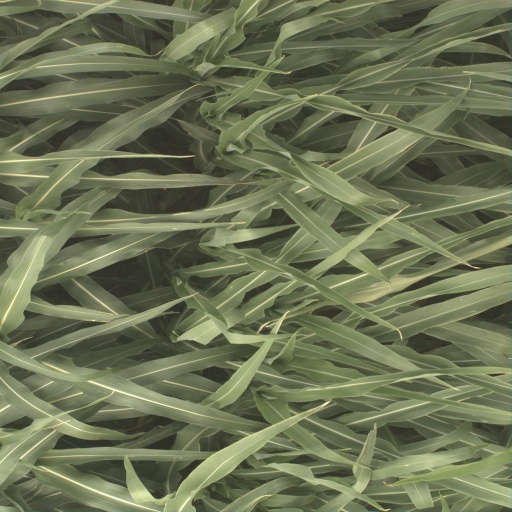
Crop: sorghum